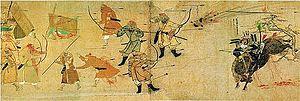
7ème dessin du premier rouleau des rouleaux illustrés des invasions mongoles du Japon, montrant le samouraï Takezaki Suenaga combattant les guerriers mongols, pendant la bataille de Bun&#39
Les invasions mongoles du Japon de 1274 et 1281 sont des opérations militaires majeures entreprises par Koubilaï Khan pour conquérir l'archipel japonais après sa conquête de la Corée.
Tsushima, en coréen : 대마도, est une île japonaise située aux abords du détroit de Tsushima. Elle dépend de la préfecture de Nagasaki dont elle est la plus grande île avec une superficie de 696,26 km².
L'histoire de la préfecture de Kumamoto est bien documentée depuis l'époque paléolithique jusqu'à nos jours. La préfecture de Kumamoto constitue la moitié orientale de Hinokuni et correspond à l'ancienne province de Higo, exception faite d'une partie du district de Kuma qui faisait partie du domaine de Sagara et de la ville de Nagashima, tous deux inclus dans la préfecture de Kagoshima.
L'époque de Kamakura est l'une des 14 subdivisions traditionnelles de l'histoire du Japon. Cette période, qui commence en 1185 et s'achève en 1333, est placée sous l'autorité politique du shogunat de Kamakura. Elles constitue la première partie du « Moyen Âge » de l'histoire japonaise, qui va jusqu'à la fin du XVIᵉ siècle.
Les deux Rouleaux illustrés des invasions mongoles forment un emaki japonais datant de la fin du XIIIᵉ siècle. Ils font le récit des exploits réels ou supposés d’un samouraï japonais lors des deux tentatives d’invasion du Japon par le puissant empire mongol, épisode sur lequel l’œuvre offre un aperçu historique important.